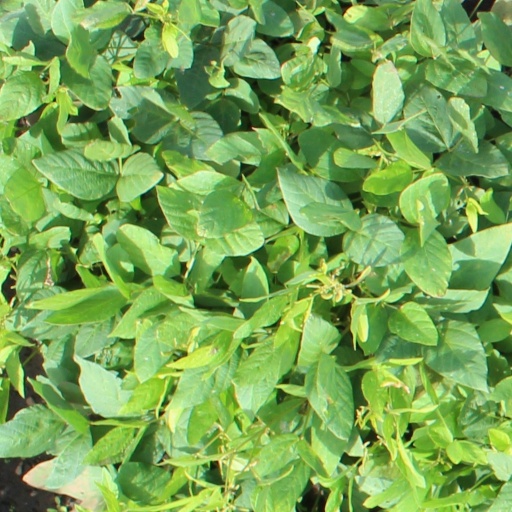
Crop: soybean